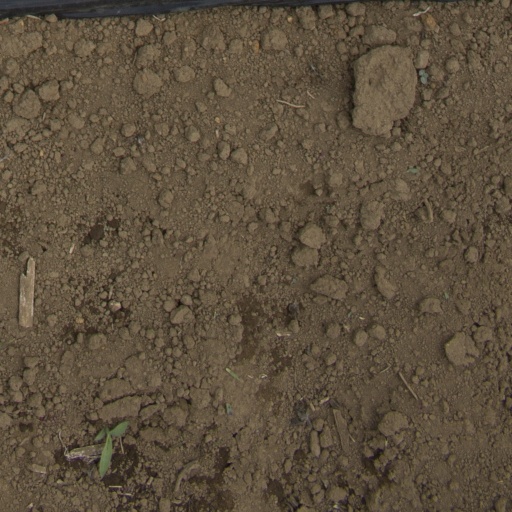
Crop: Jerusalem artichoke